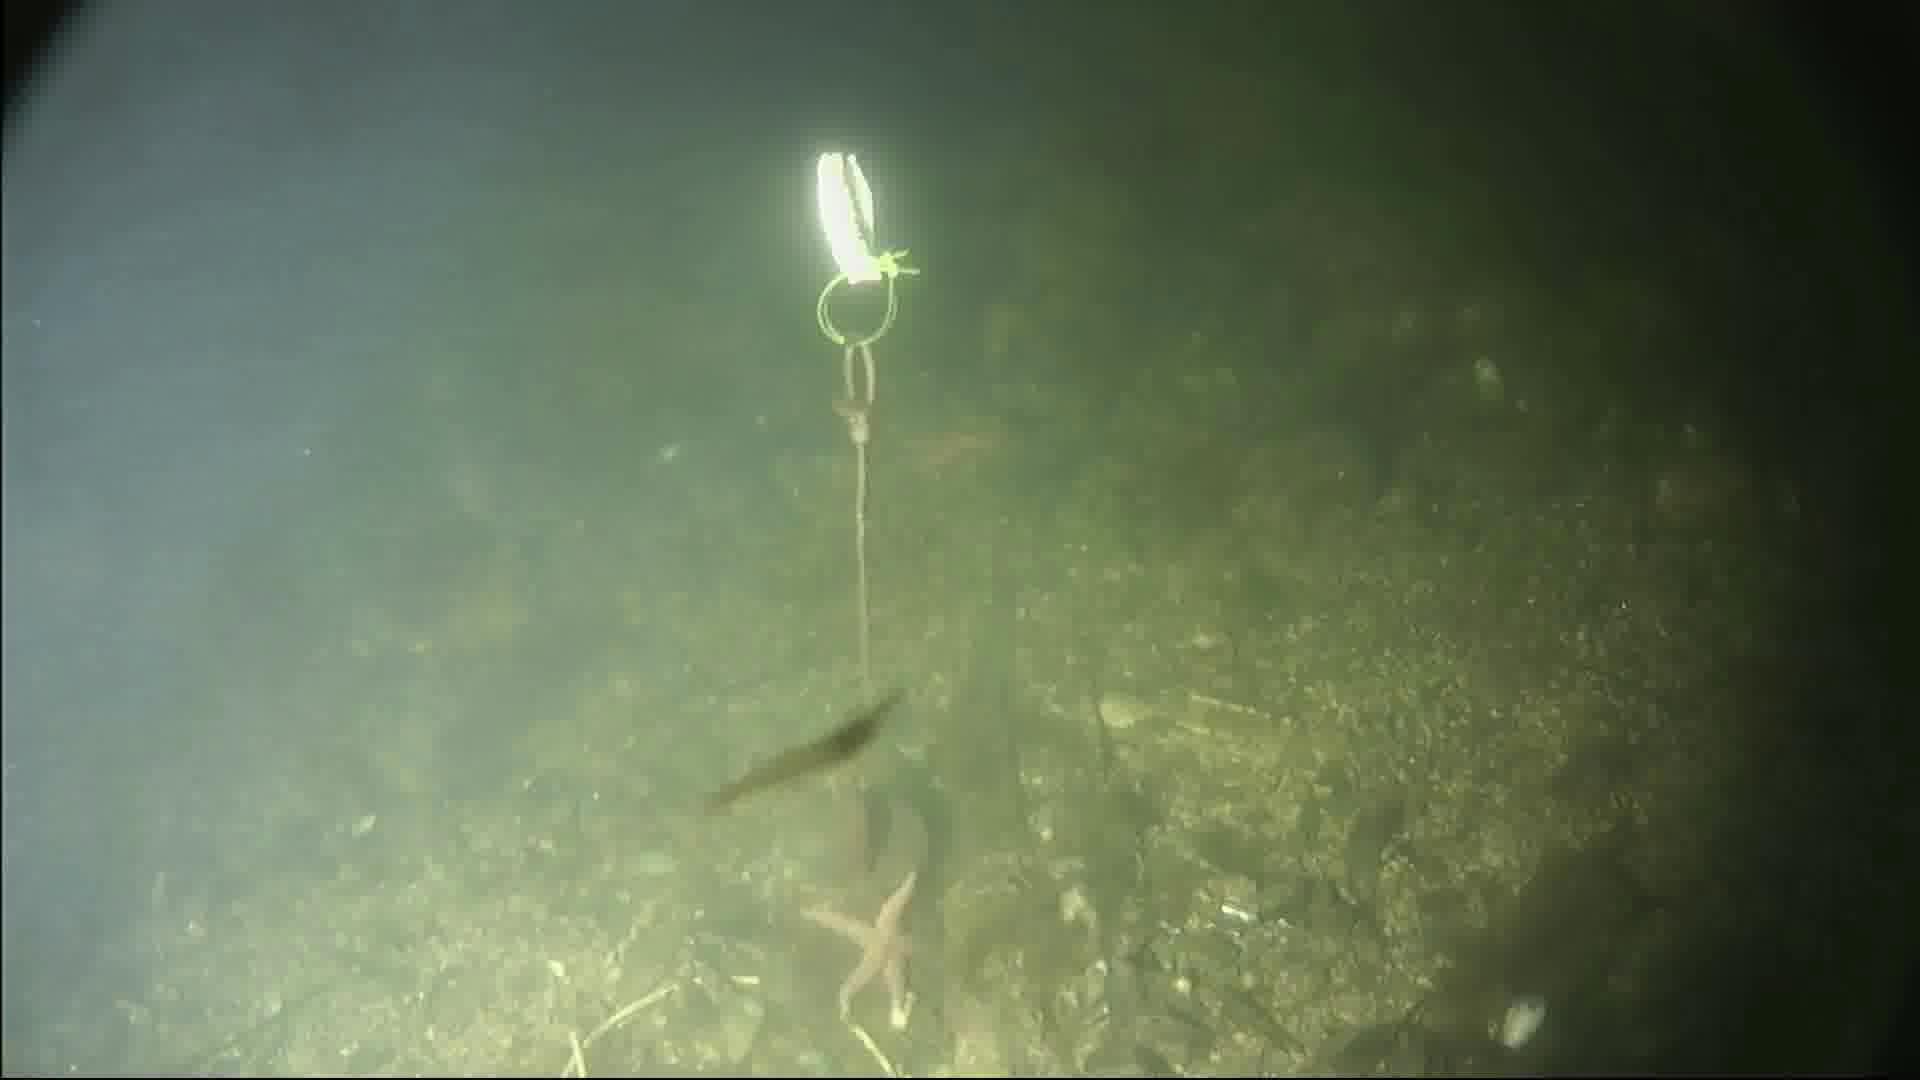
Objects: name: starfish
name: crab
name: shrimp